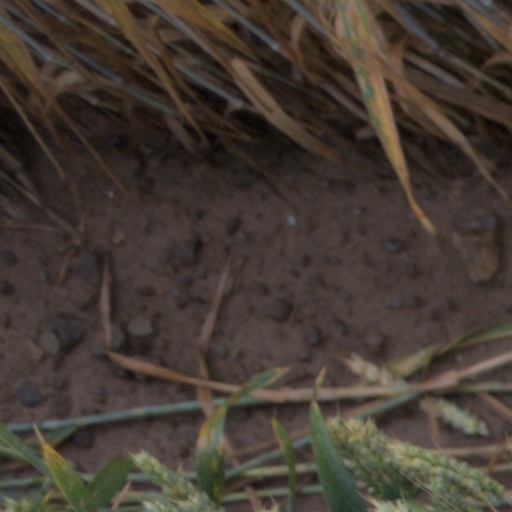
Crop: wheat